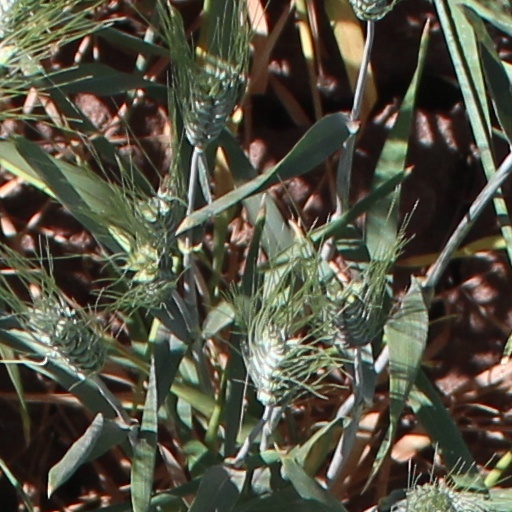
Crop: wheat